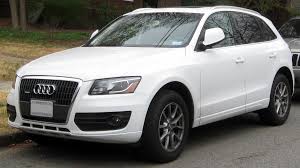
Label: noambulance